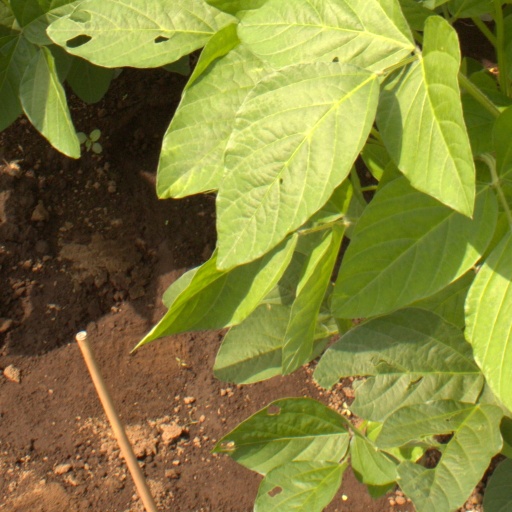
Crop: soybean